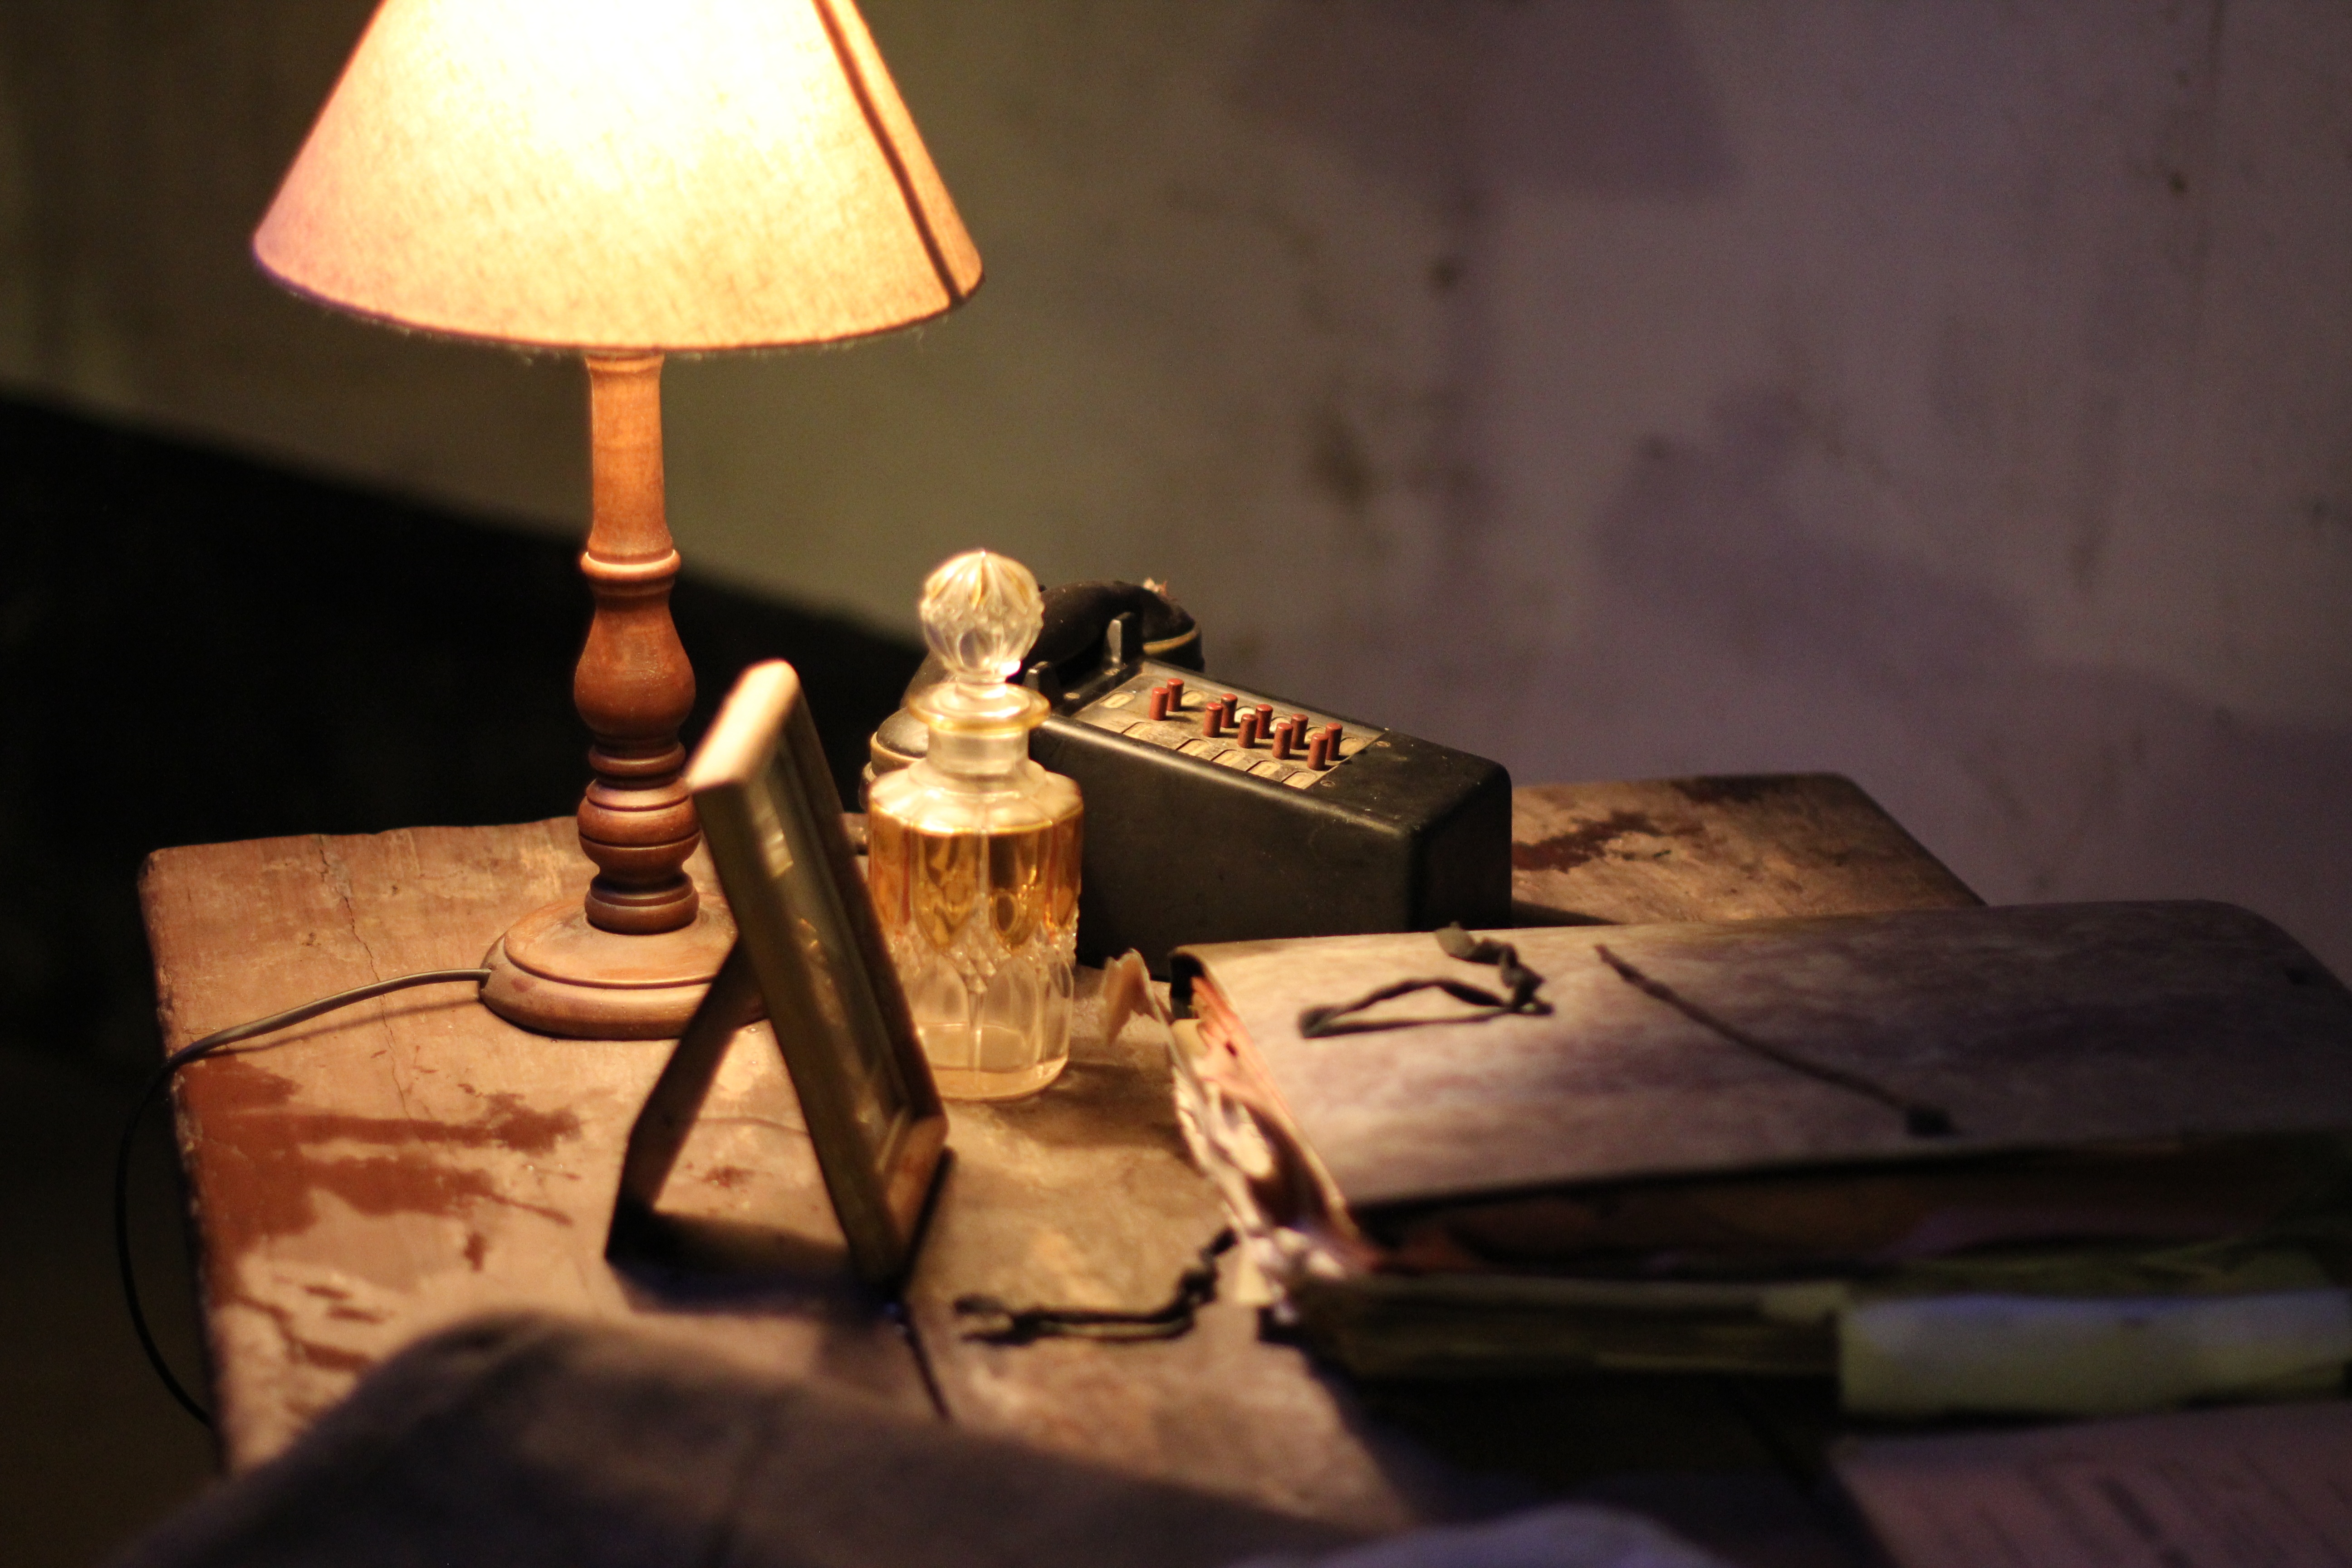
table, light, wood, soldier, army, phone, office, lamp, paper, lighting, leaves, contract, design, picture, document, forms, former war